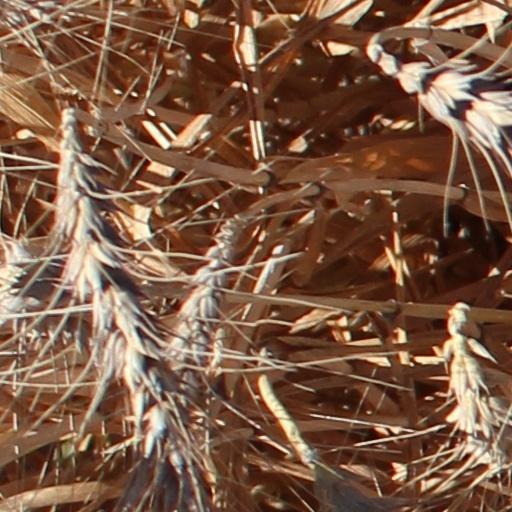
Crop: wheat